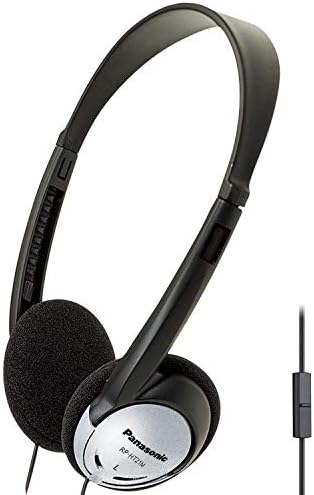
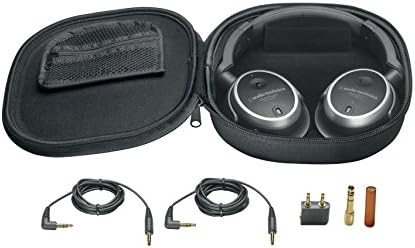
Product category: headphones
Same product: no